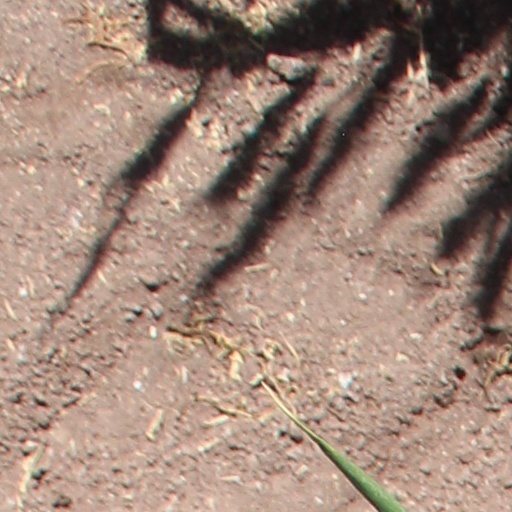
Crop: wheat